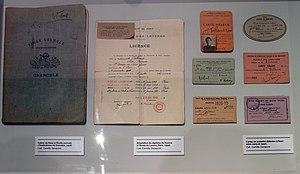
exposition temporaire ""Rose Valland. En quête de l'art spolié"" (novembre 2019 à avril 2020) au Musée dauphinois, Grenoble."
Rose Valland, née le 1ᵉʳ novembre 1898 à Saint-Étienne-de-Saint-Geoirs et morte le 18 septembre 1980 à Ris-Orangis, est une conservatrice de musée et une résistante française.